Leyland L60

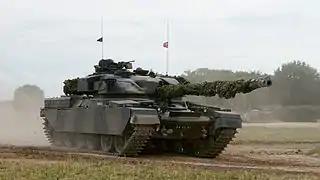
The Chieftain.

The initial production L60 units were, at 585 bhp at 2,100 rpm, down on the designed initial power of 600 bhp and were plagued with reliability problems. These problems were exacerbated during the Chieftain's introduction by initially an inadequate spares stock and an insufficient spare engine 'float' . The L60 reliability problem would have been far worse had it not been for the removable engine pack, which usually allowed a vehicle to be operational again with a replacement engine within a couple of hours of breaking down. A persistent source of trouble was the failure of the cylinder liner sealing resulting in coolant leakage into the cylinder bore. Fan drive belts overstressed fan bearing housings in the crankcase leading to cracking. Reliability did improve over time with modifications and improvement programmes, such as the "Sundance" programme which also improved power output. Sundance was carried out in five main phases between 1976 and 1979. Sundance had been preceded by "Dark Morn", "High Noon", and the initial "Fleetfoot" engine development programme -the person responsible for the choosing of code names apparently being an admirer of Western film. The Sundance programme was the subject of parliamentary questions in the House of Commons in 1978. With the final rectification of most of the L60's previous reliability and power problems, vehicle availability levels rose to 80%. In the 1990 Gulf War Chieftain AARV and CHAVRE availability levels exceeded those of the Challenger 1 tank which had by that point replaced Chieftain, using more-conventional four-stroke V12 diesels.